Kika Szaszkiewiczowa

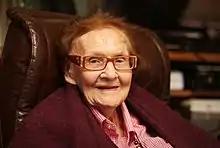

Irena "Kika" Szaszkiewiczowa (née Jarochowska; 4 March 1917 – 11 August 2014) was a Polish artist, writer and blogger.